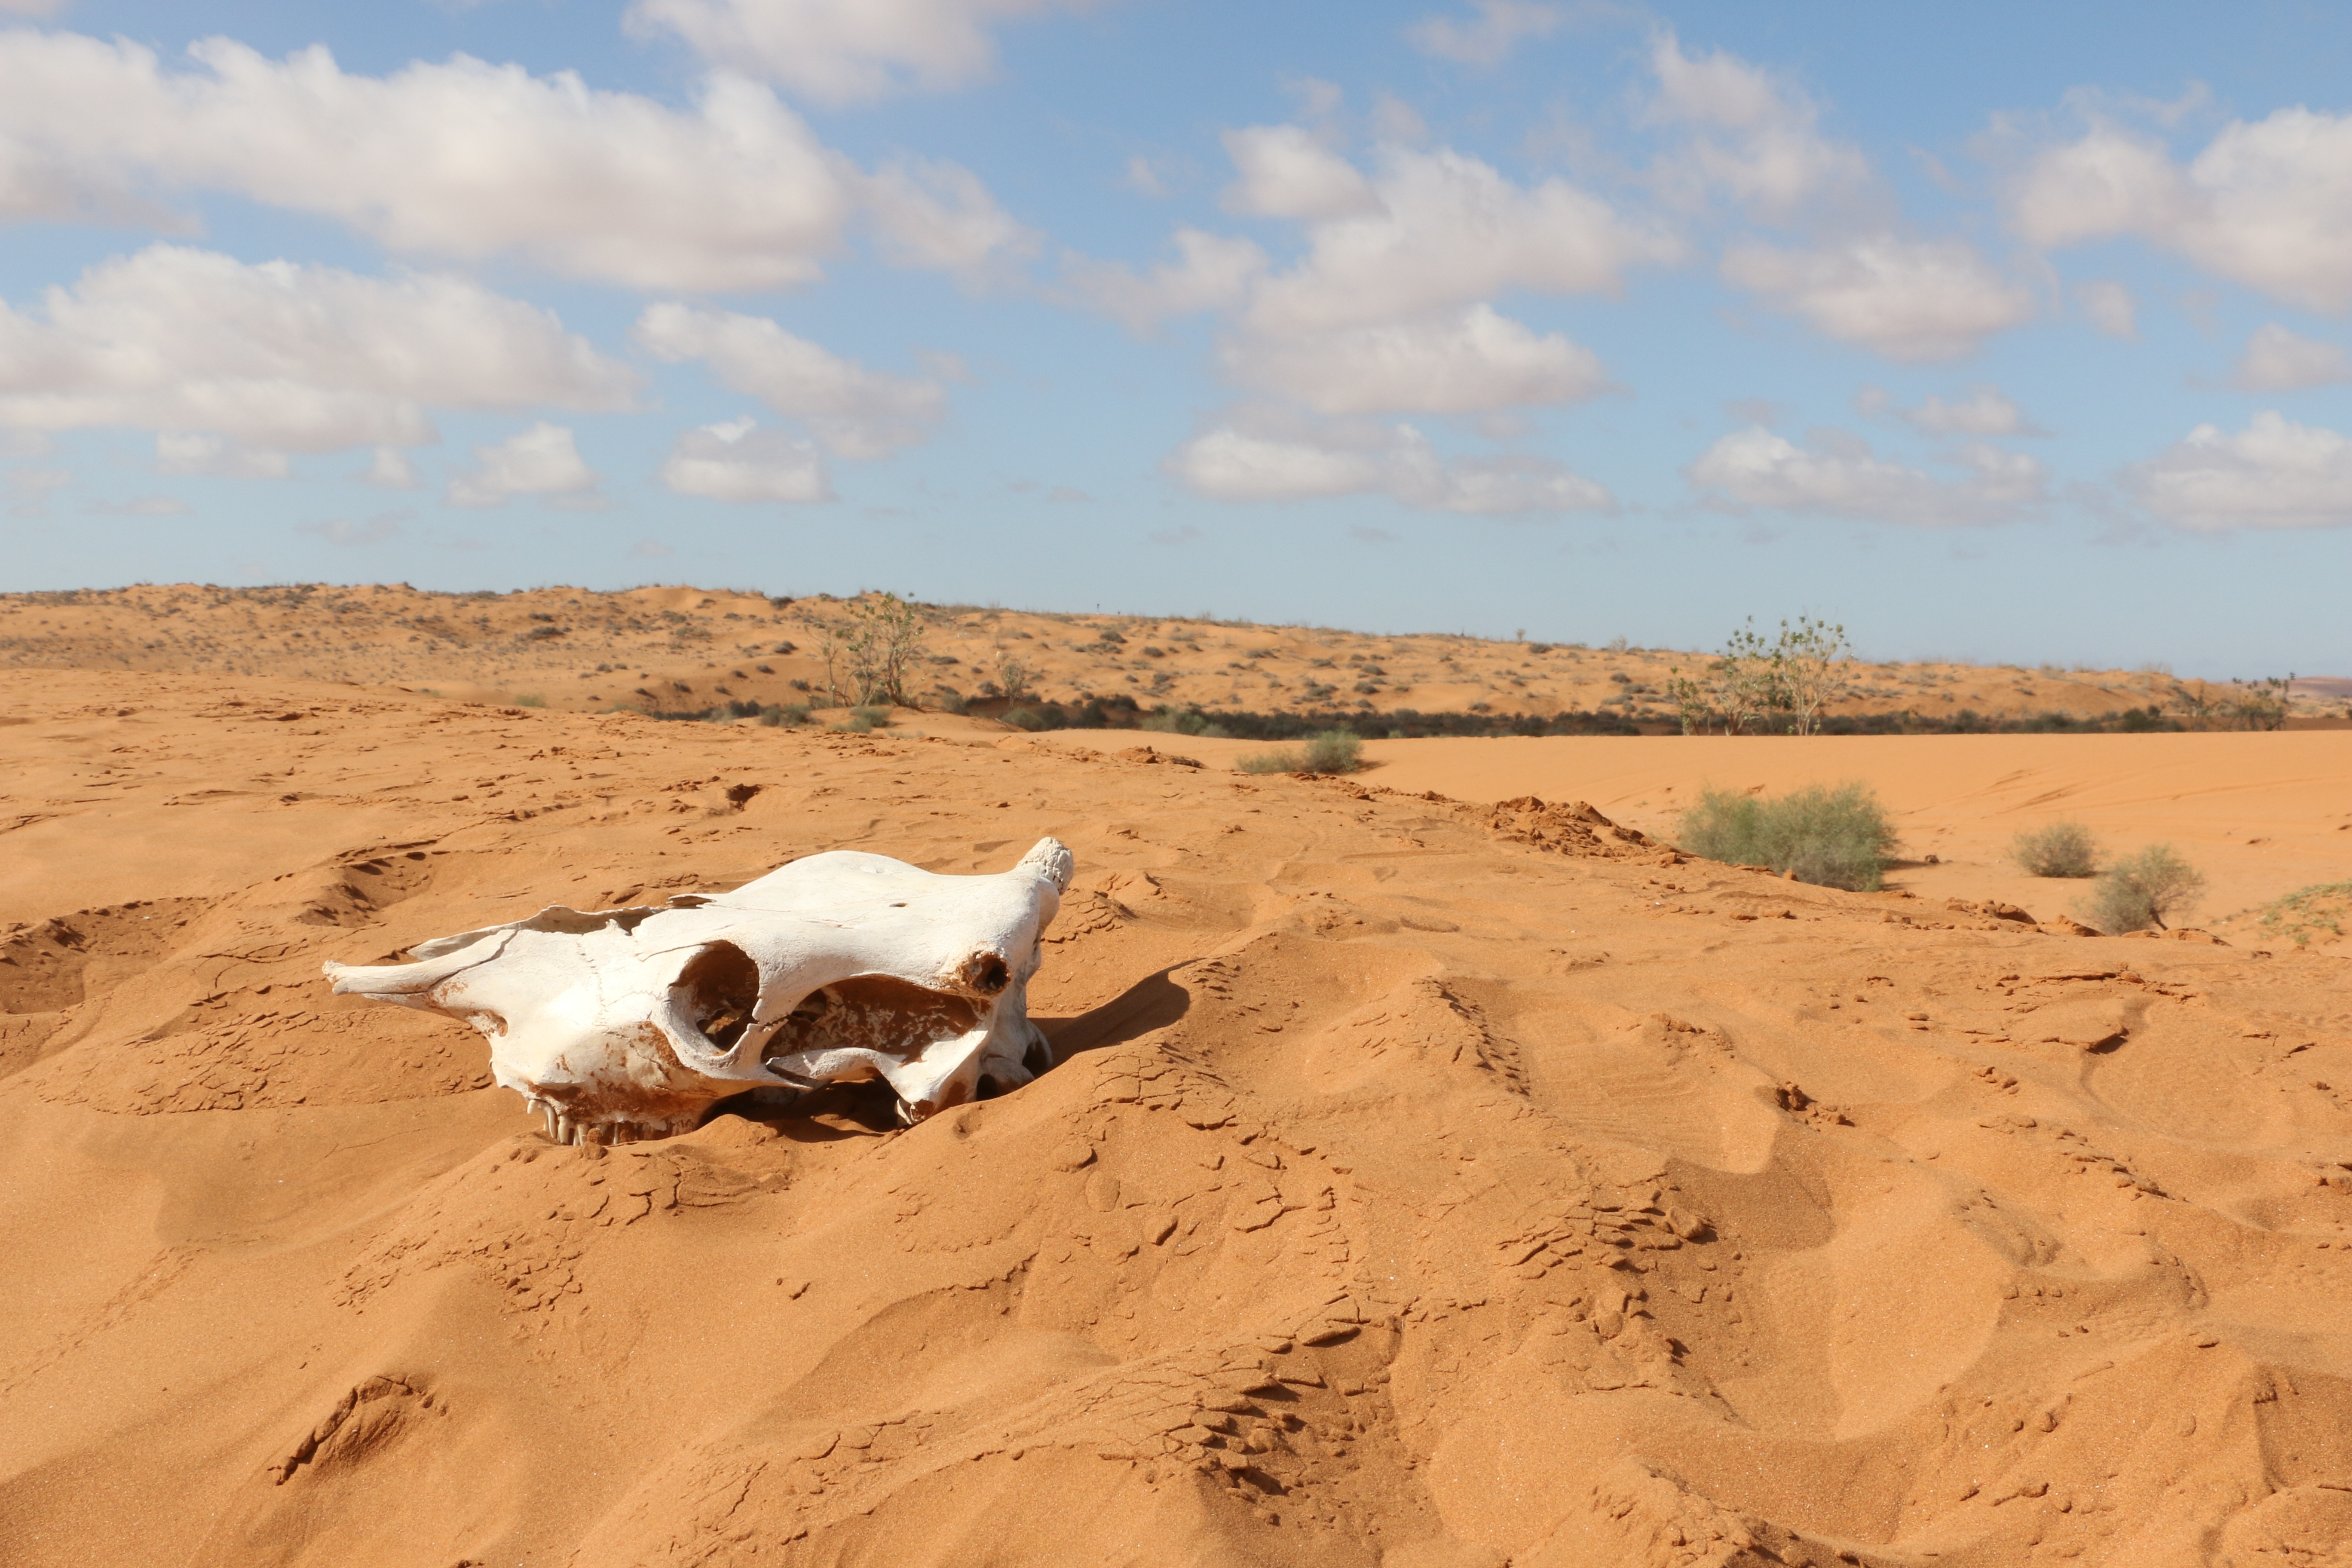
landscape, sand, field, prairie, desert, travel, africa, soil, skull, plain, grassland, badlands, plateau, morocco, habitat, ecosystem, sahara, arabic, wadi, steppe, landform, erg, natural environment, geographical feature, aeolian landform